Transition metal ether complex

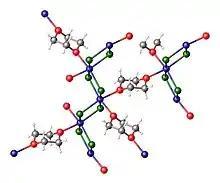
In almost all of its complexes, dioxane is a bridging, not chelating, ligand. Structure of the coordination polymer of cobalt(II) chloride and 1,4-dioxane.

Ethers are L-type ligands. They are σ-donors that exert weak field ligands. They resemble water ligands as seen in aquo complexes. They do not, however, readily participate in hydrogen bonding. The ether oxygen is nearly trigonal planar in its complexes.